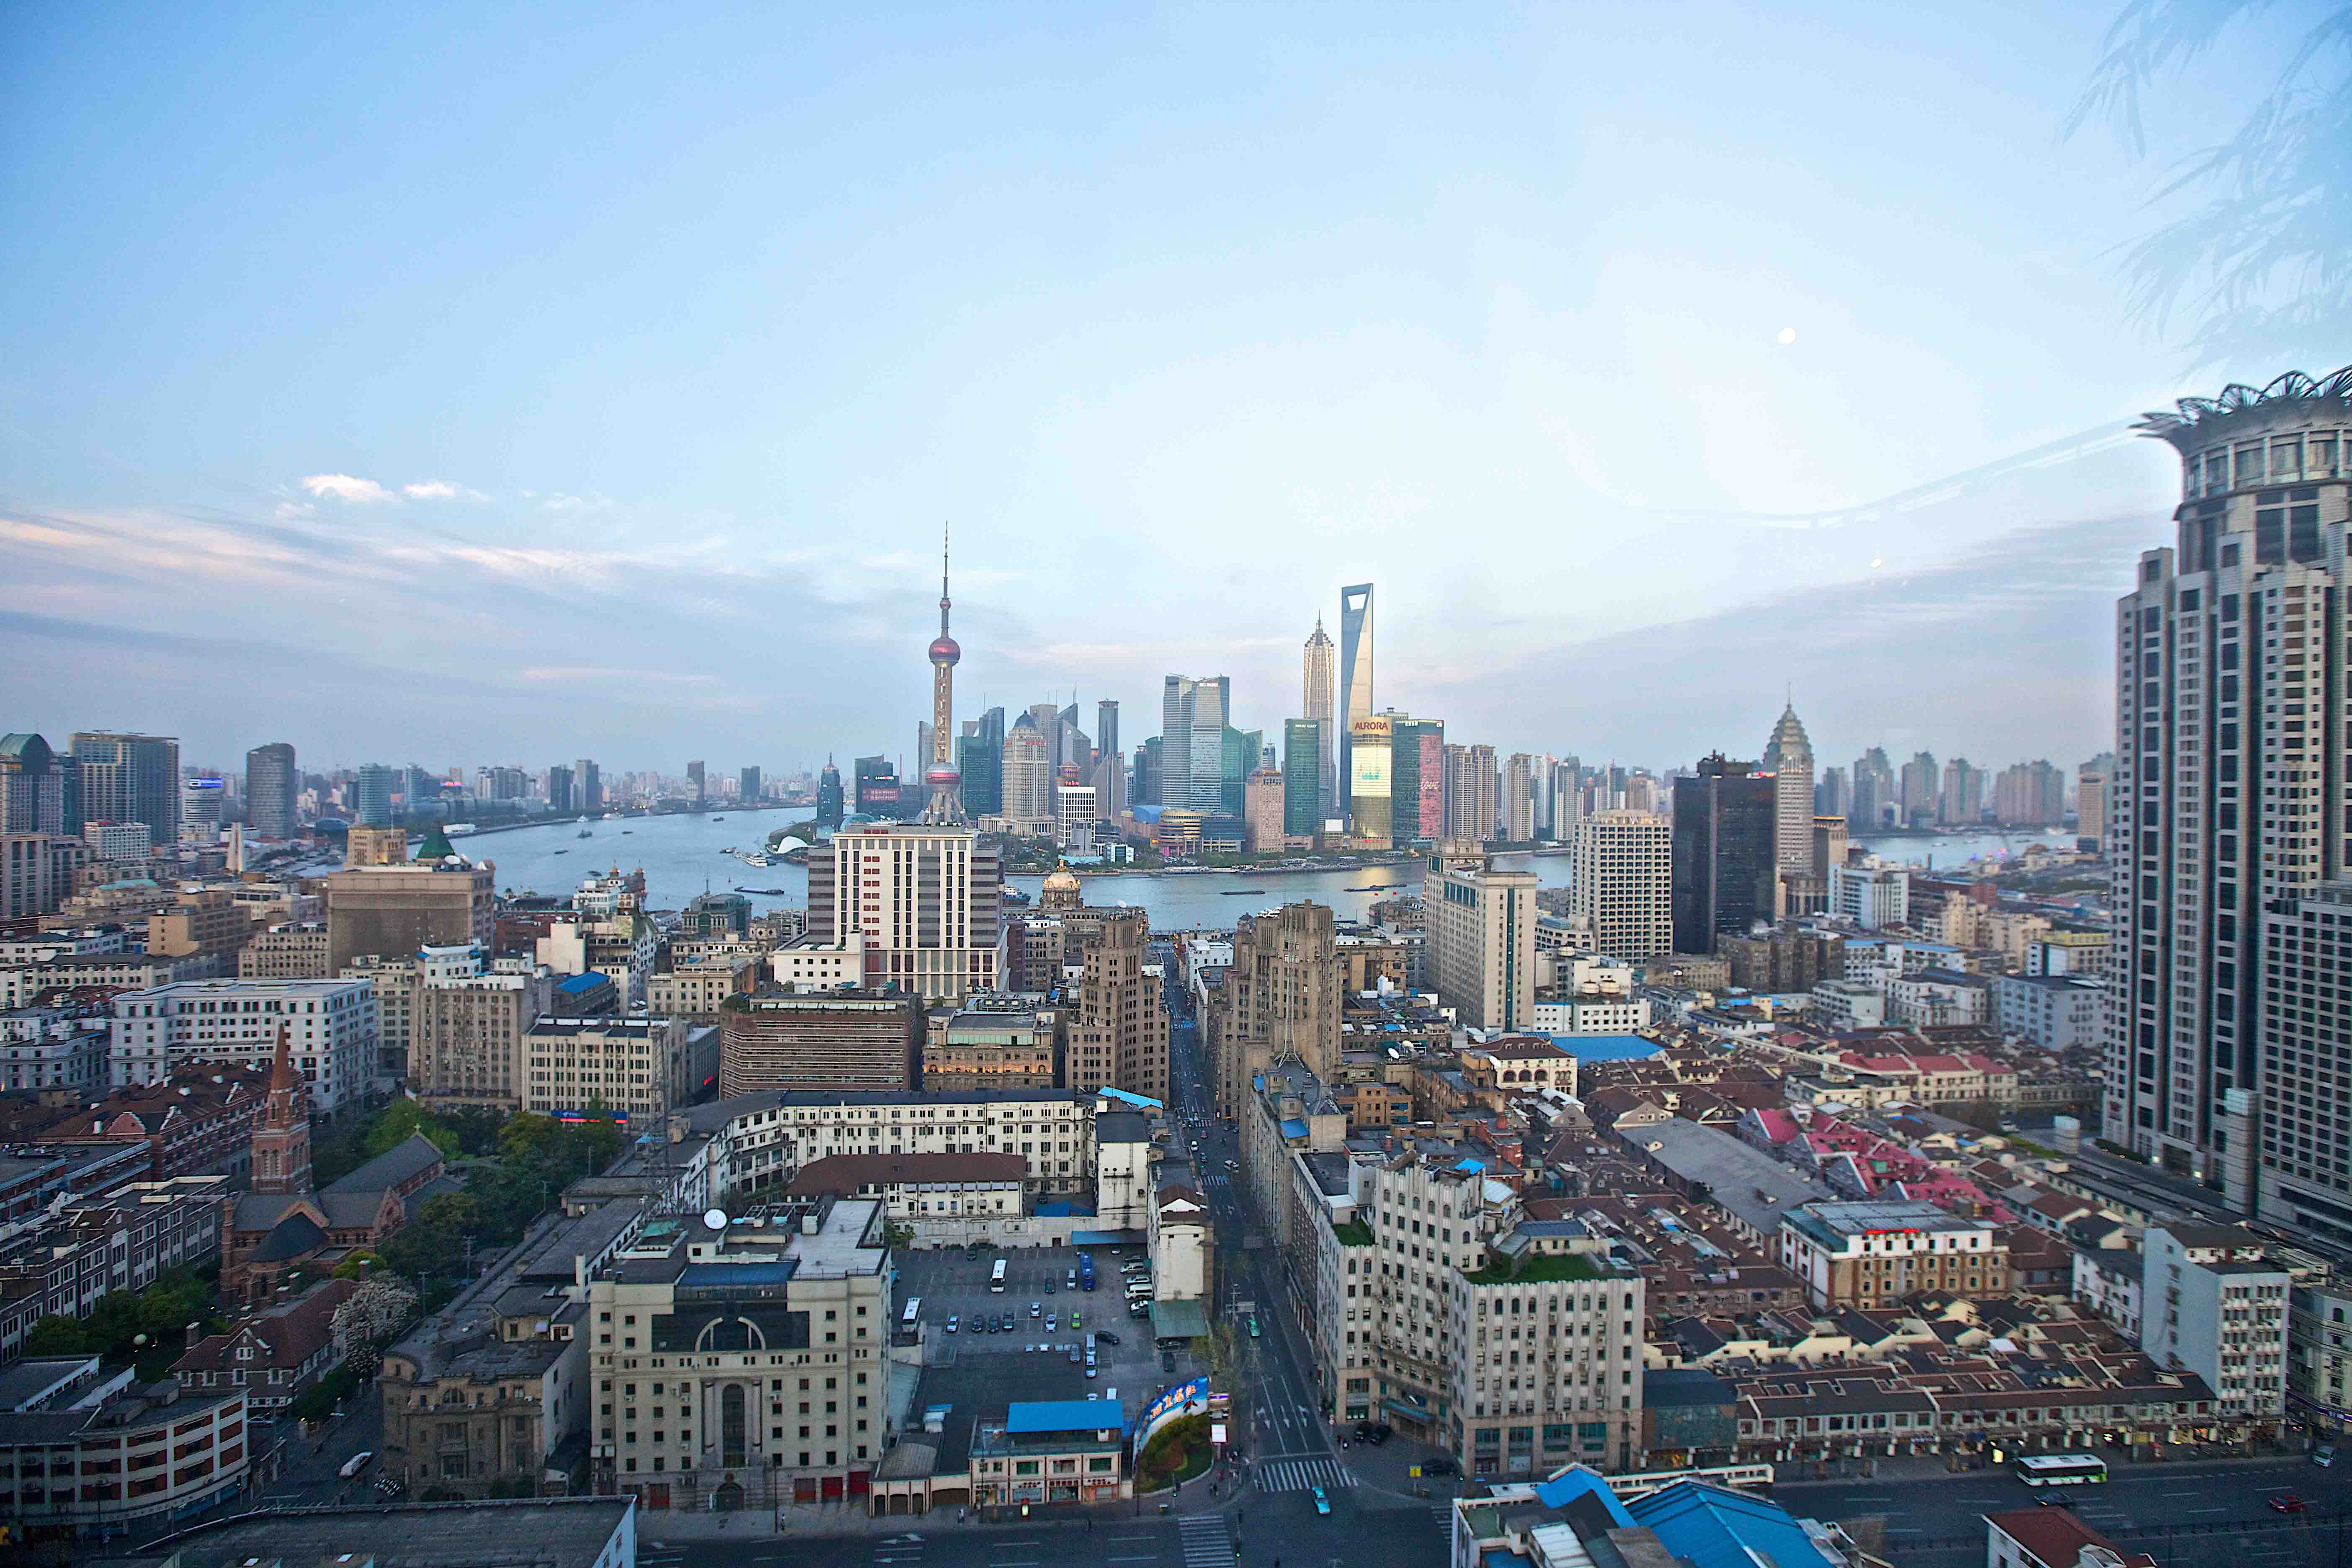
horizon, skyline, photography, city, skyscraper, urban, cityscape, panorama, downtown, tower, landmark, tower block, skyscrapers, buildings, shanghai, china, metropolis, neighbourhood, bird's eye view, aerial photography, high rises, urban area, residential area, geographical feature, human settlement, metropolitan area